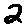
Label: 2